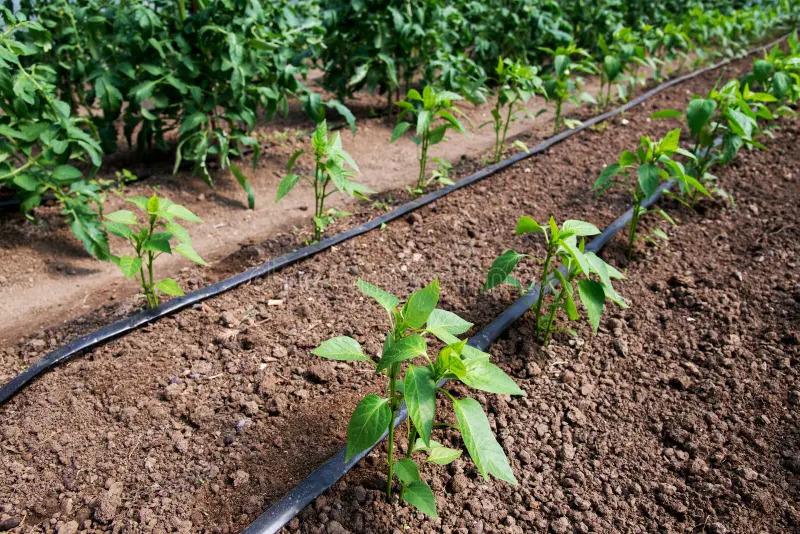
Eneo maalumu mfano wa shamba ama kitalu chenye udongo wenye rangi nyeusi wenye kuashiria rutuba, pakiwa pamepandwa miche iliyoota na kuchipua kwa rangi ya kijani kibichi ikiwa katika safu zilizonyooka na mabomba madogo yenye rangi nyeusi yaliyopitishwa kama mfumo wa umwagiliaji, ikiashiria kuwa ni eneo linalotumika na wakulima kwa ajili ya shughuli za kilimo.